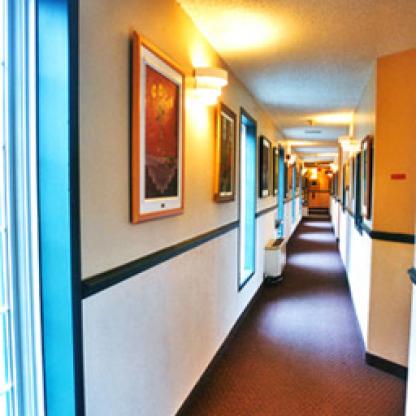
Scene: Indoor